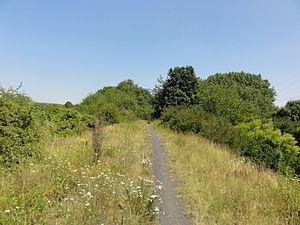
Terril n° 213D dit Cavalier de Roost-Warendin, Compagnie des mines de l'Escarpelle dans le bassin minier du Nord-Pas-de-Calais, Auby, Nord, Nord-Pas-de-Calais, France.
Le bassin minier du Nord-Pas-de-Calais est un territoire du nord de la France, dans les départements du Nord et du Pas-de-Calais, marqué économiquement, socialement, paysagèrement, écologiquement et culturellement par l'exploitation intensive, de la fin du XVIIᵉ siècle jusqu'à la fin du XXᵉ siècle, de la houille, datée du Stéphanien, présente dans son sous-sol. Il s'agit de la partie occidentale d'un gisement qui se prolonge au-delà de la frontière franco-belge.